Scouting in South West England

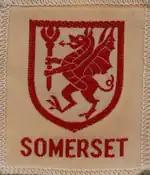
A former version of the badge worn by members of Somerset Scout County.

Somerset Scout County is the Scout Association county covering the four southern council areas of Somerset; the North Somerset and Bath and North East Somerset council areas are served by the Scout County of Avon. The County coordinates and supports over 4,000 young people and 1,000 adult volunteers and is led by a County Commissioner, currently Elizabeth Henderson, and a team of around a dozen deputy and assistant managers. The County office is based out of Tangier Scout and Guide Centre which the county manages jointly with Blackdown Scout District and Taunton and Tone Girlguiding divisions.